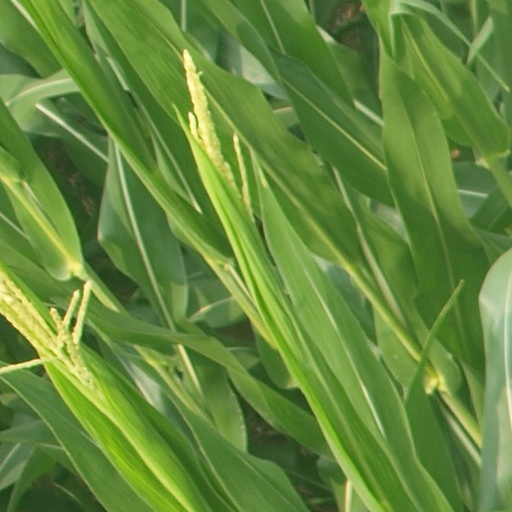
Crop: maize; corn